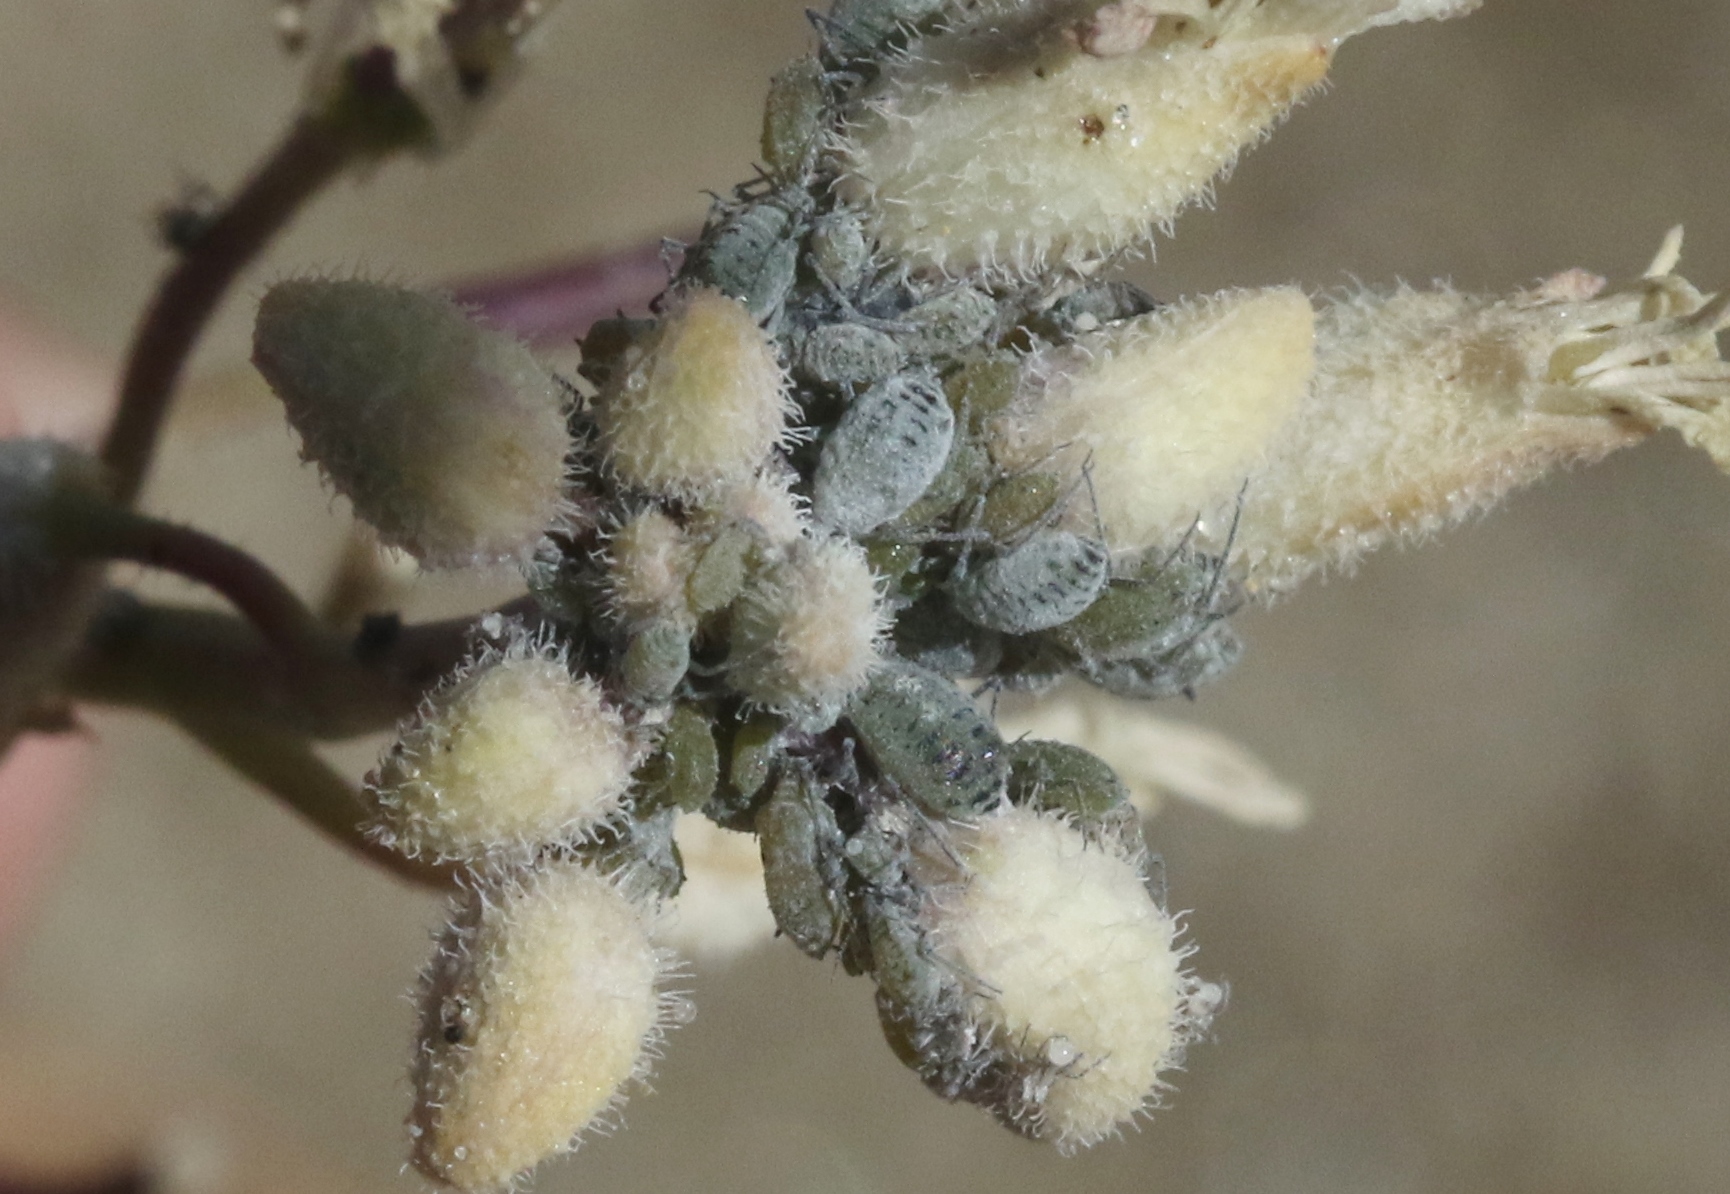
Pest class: cabbage_aphid